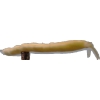
Label: bean_pod